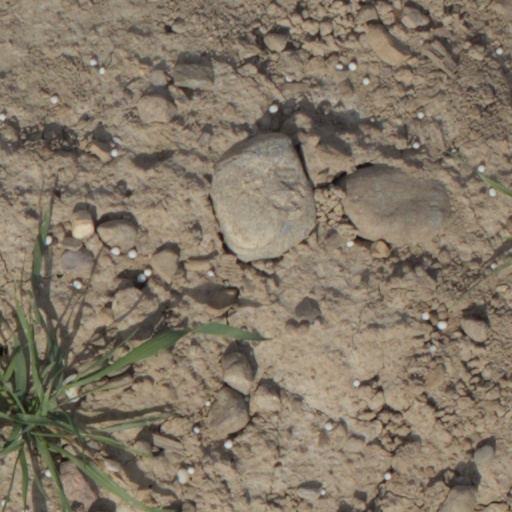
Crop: wheat